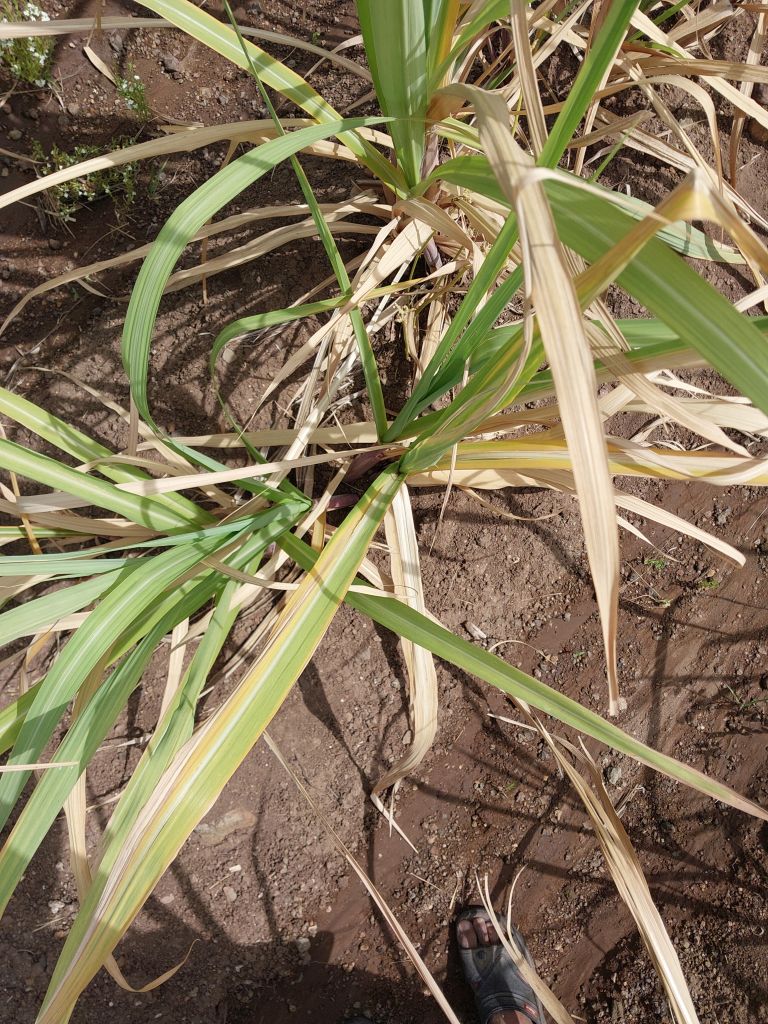
Label: Smut